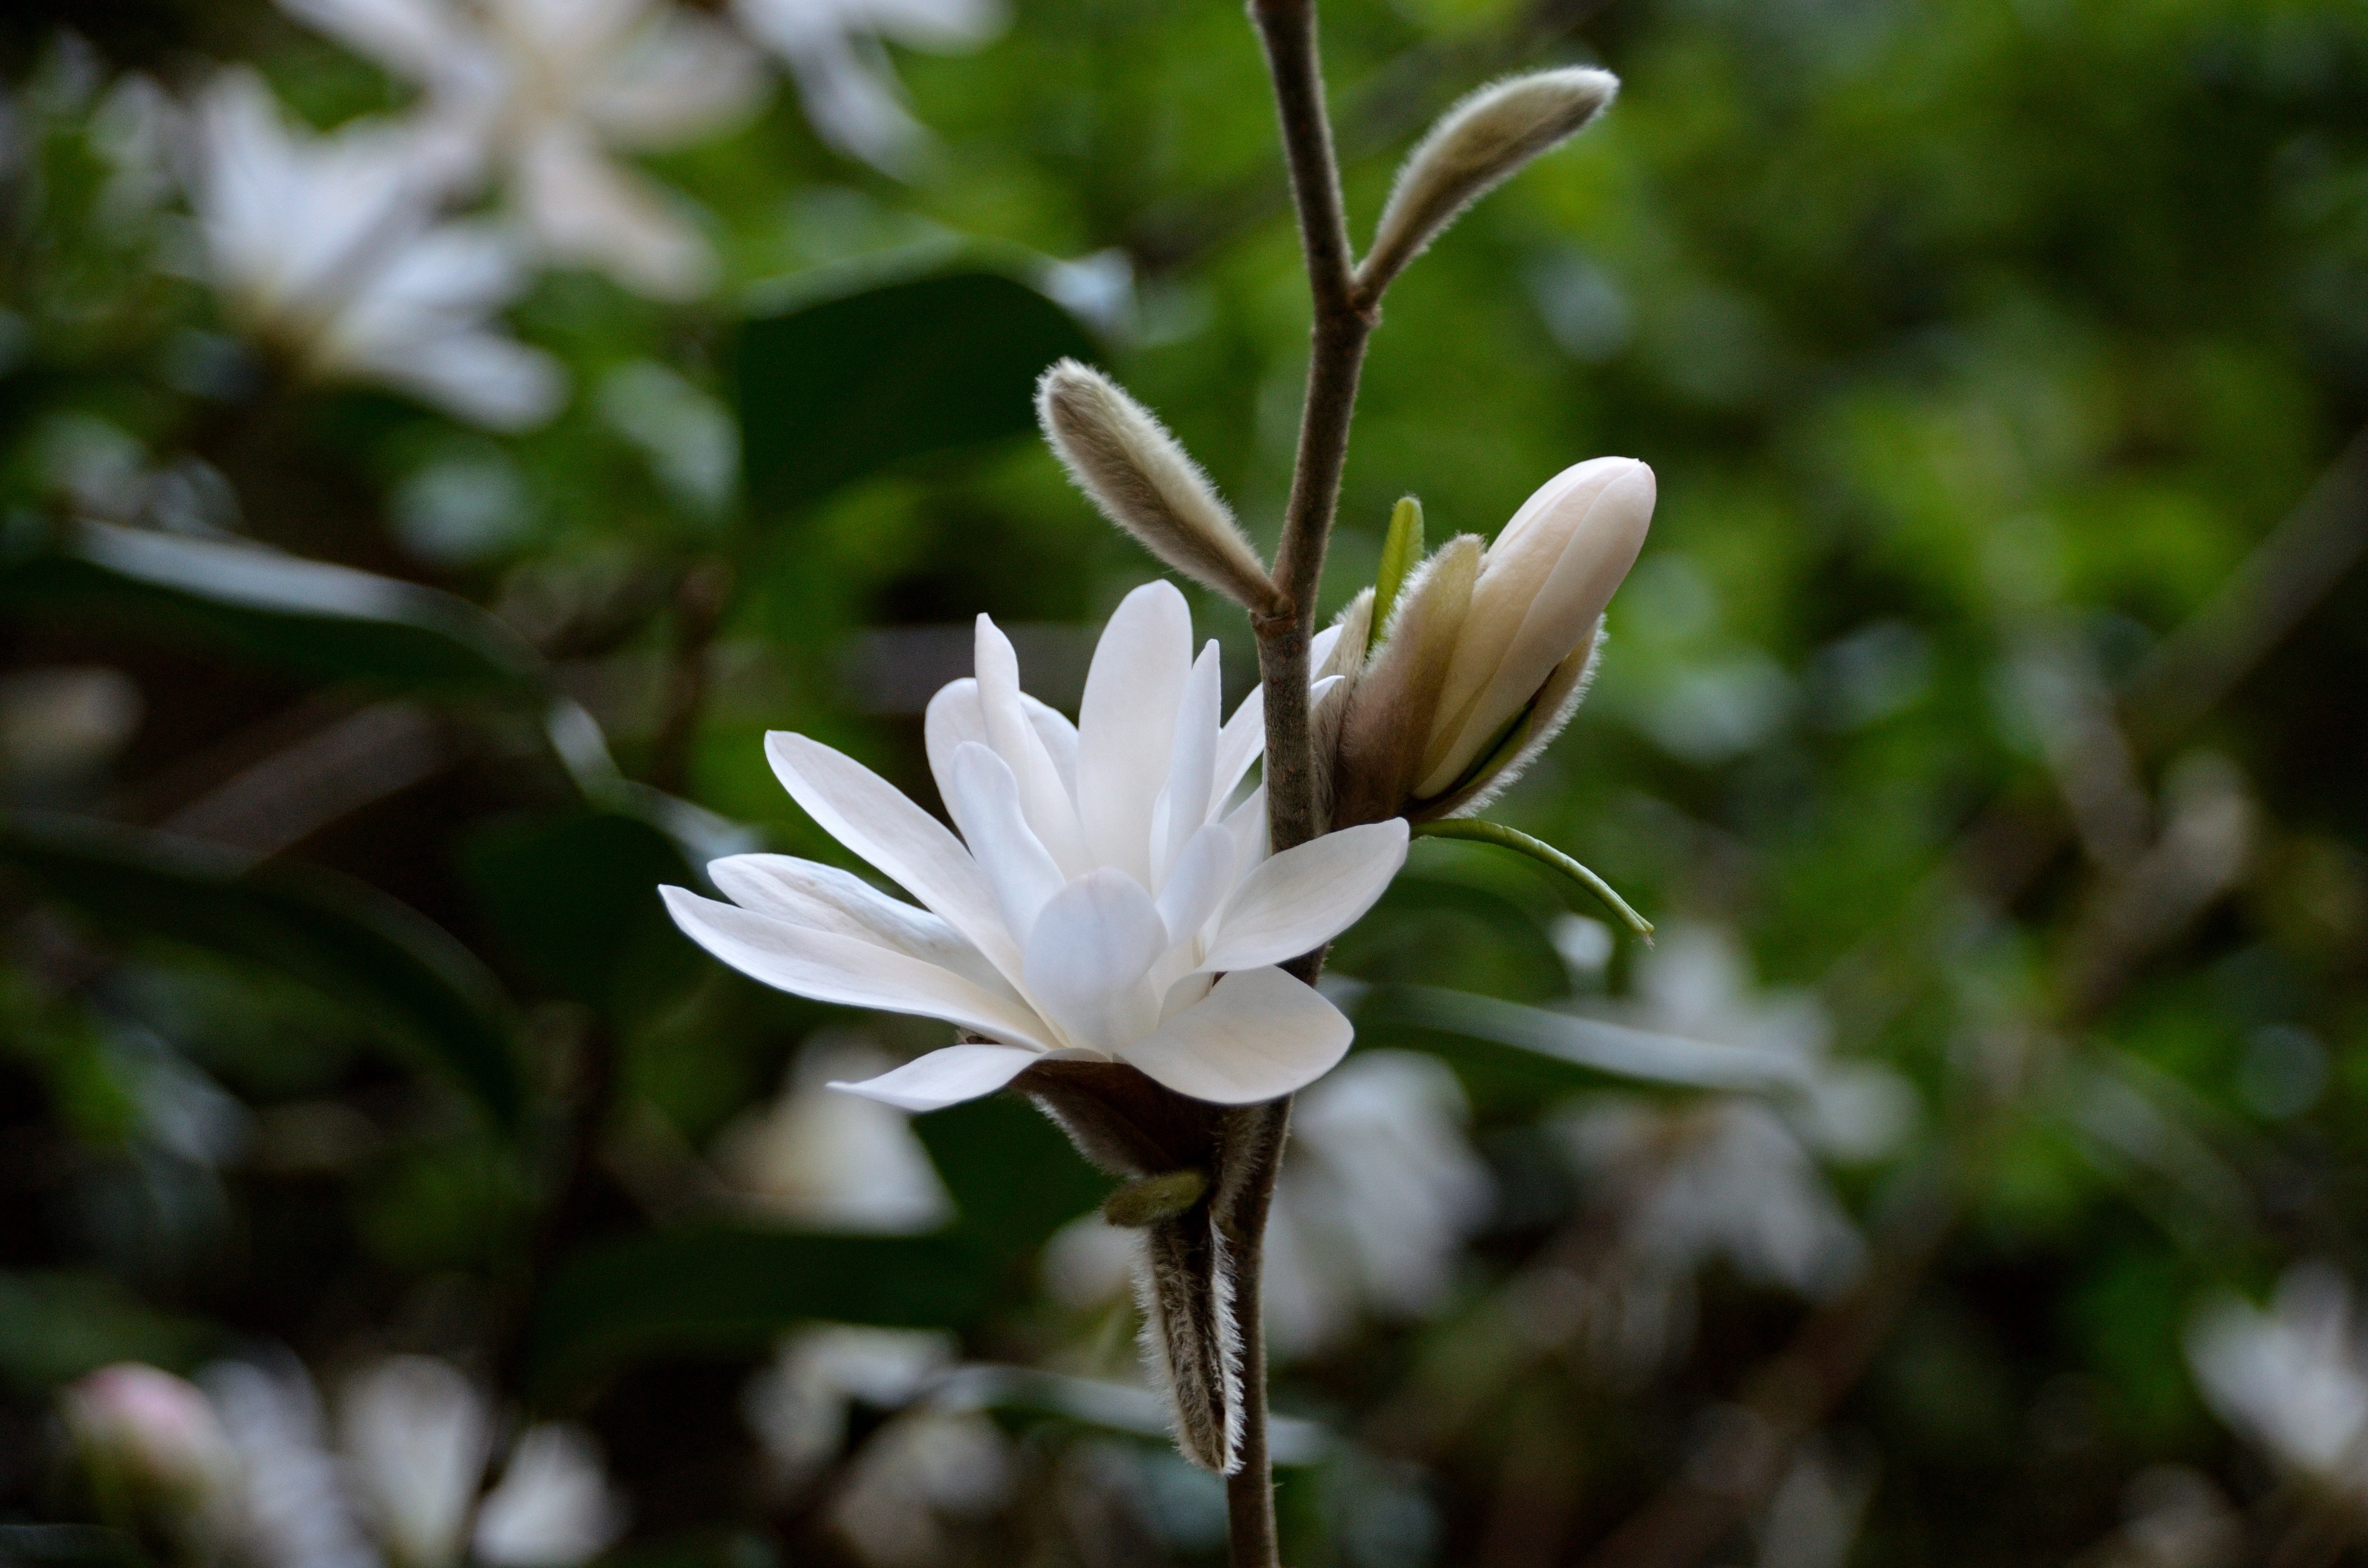
tree, nature, blossom, plant, flower, petal, spring, botany, garden, flora, wildflower, flowers, shrub, magnolia, flowering, macro photography, white flowers, flowering plant, magnolias, land plant, magnolia star